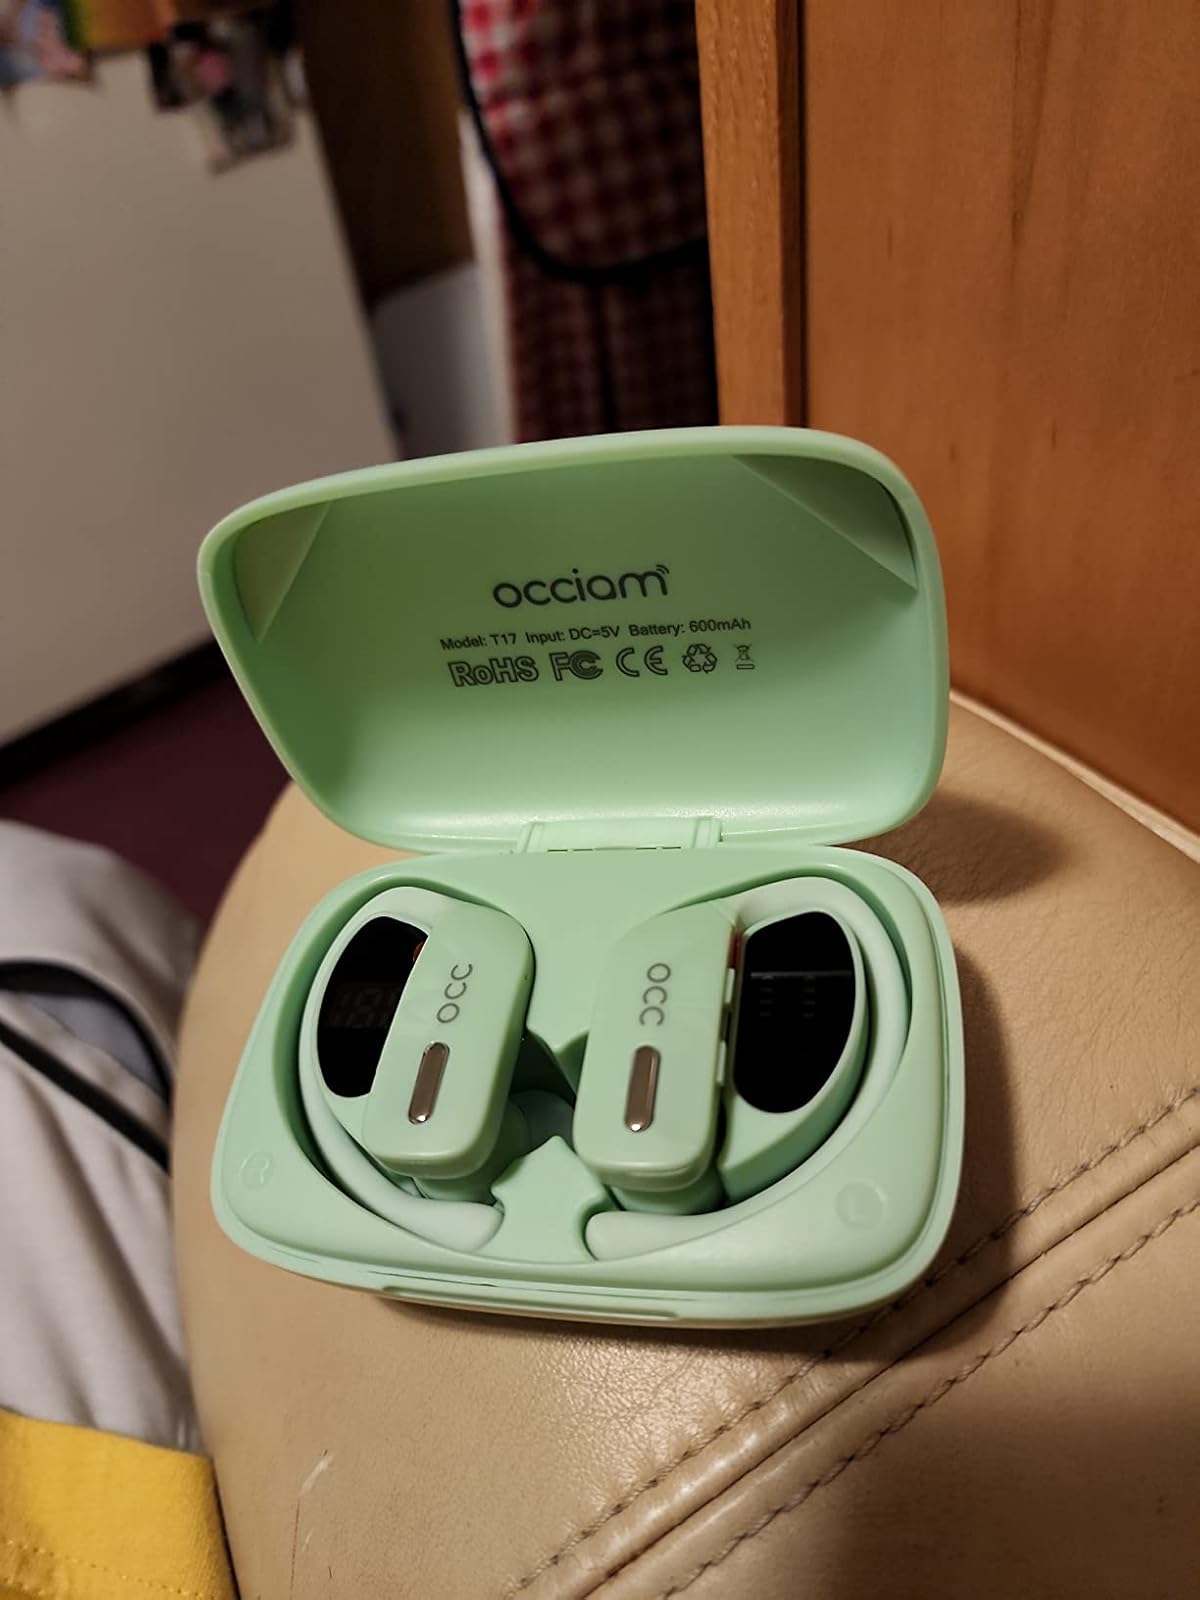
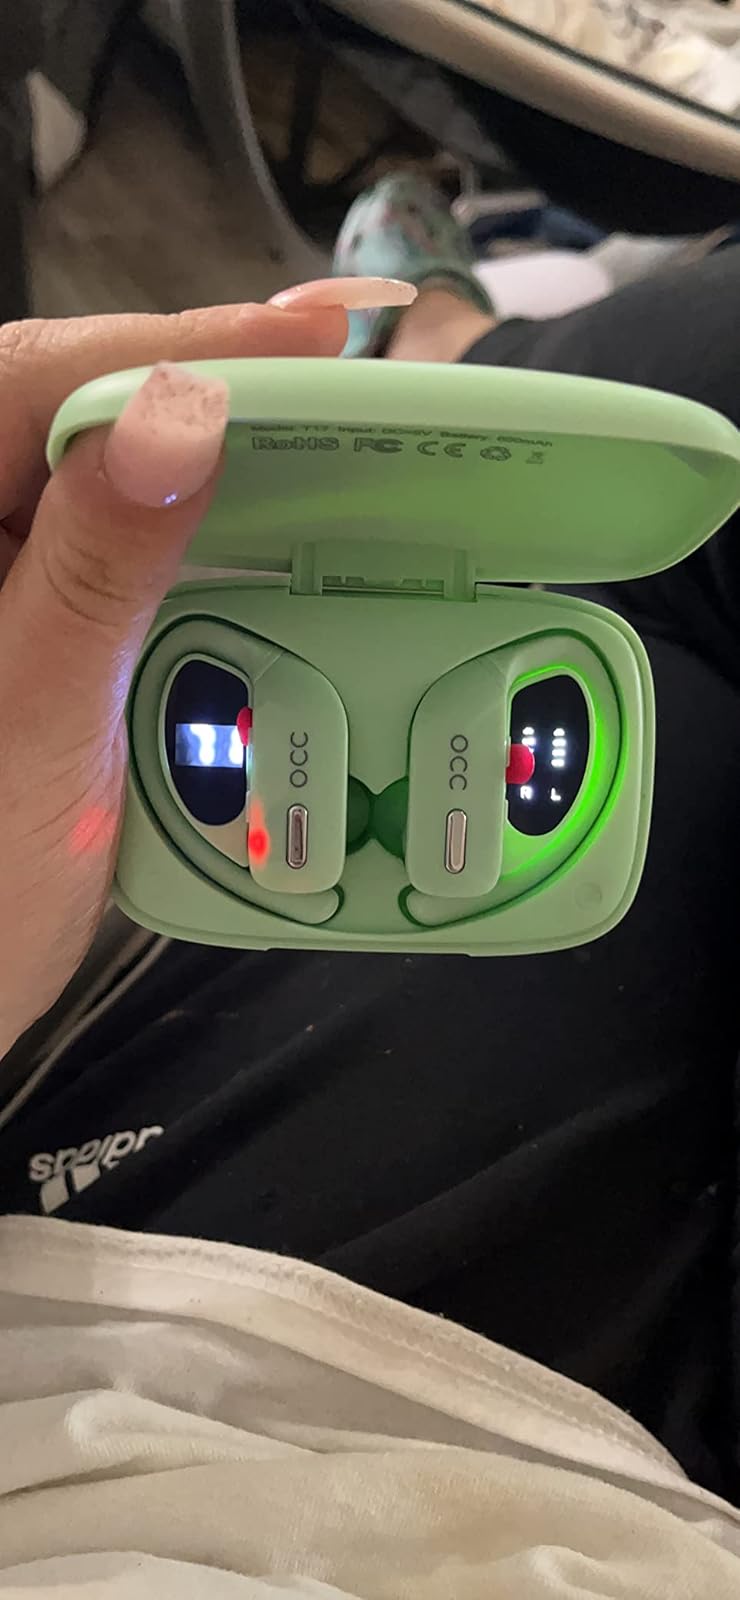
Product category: earbuds
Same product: yes